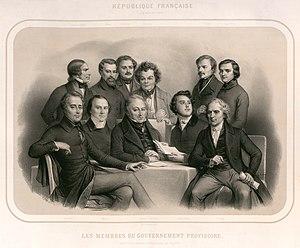
Les membres du Gouvernement provisoire - dédié aux gardes nationales de France.
Le gouvernement provisoire de 1848 est un gouvernement autoproclamé de tendance républicaine mis en place arbitrairement après la révolution de février 1848, destiné à gérer provisoirement l'État français jusqu'à l'élection d'une assemblée nationale nouvelle, avec pouvoir constituant, qui établira un nouveau régime républicain pour la France.
La révolution française de 1848, parfois dénommée « révolution de Février », est la troisième révolution française après la Révolution française de 1789 et celle de 1830. Elle se déroule à Paris du 22 au 25 février 1848.
La Deuxième République, ou Seconde République, est le régime républicain de la France du 24 février 1848, date de la proclamation provisoire de la République à Paris, jusqu’à la proclamation de Louis-Napoléon Bonaparte comme empereur le 2 décembre 1852. Elle fait suite à la monarchie de Juillet et est remplacée par le Second Empire, amorcé — jour pour jour l’année précédente — par un coup d’État de Louis-Napoléon Bonaparte. La Deuxième République se distingue des autres régimes politiques de l’histoire de France d’abord par sa brièveté, ensuite parce que c’est le dernier régime à avoir été institué à la suite d’une révolution. C’est enfin le régime qui applique pour la première fois le suffrage universel masculin en France et abolit définitivement l’esclavage dans les colonies françaises. Après une période transitoire où un gouvernement relativement unanime prend des mesures sociales demandées par la frange ouvrière des révolutionnaires, le régime se stabilise et évince les socialistes, puis se dote d’une constitution.